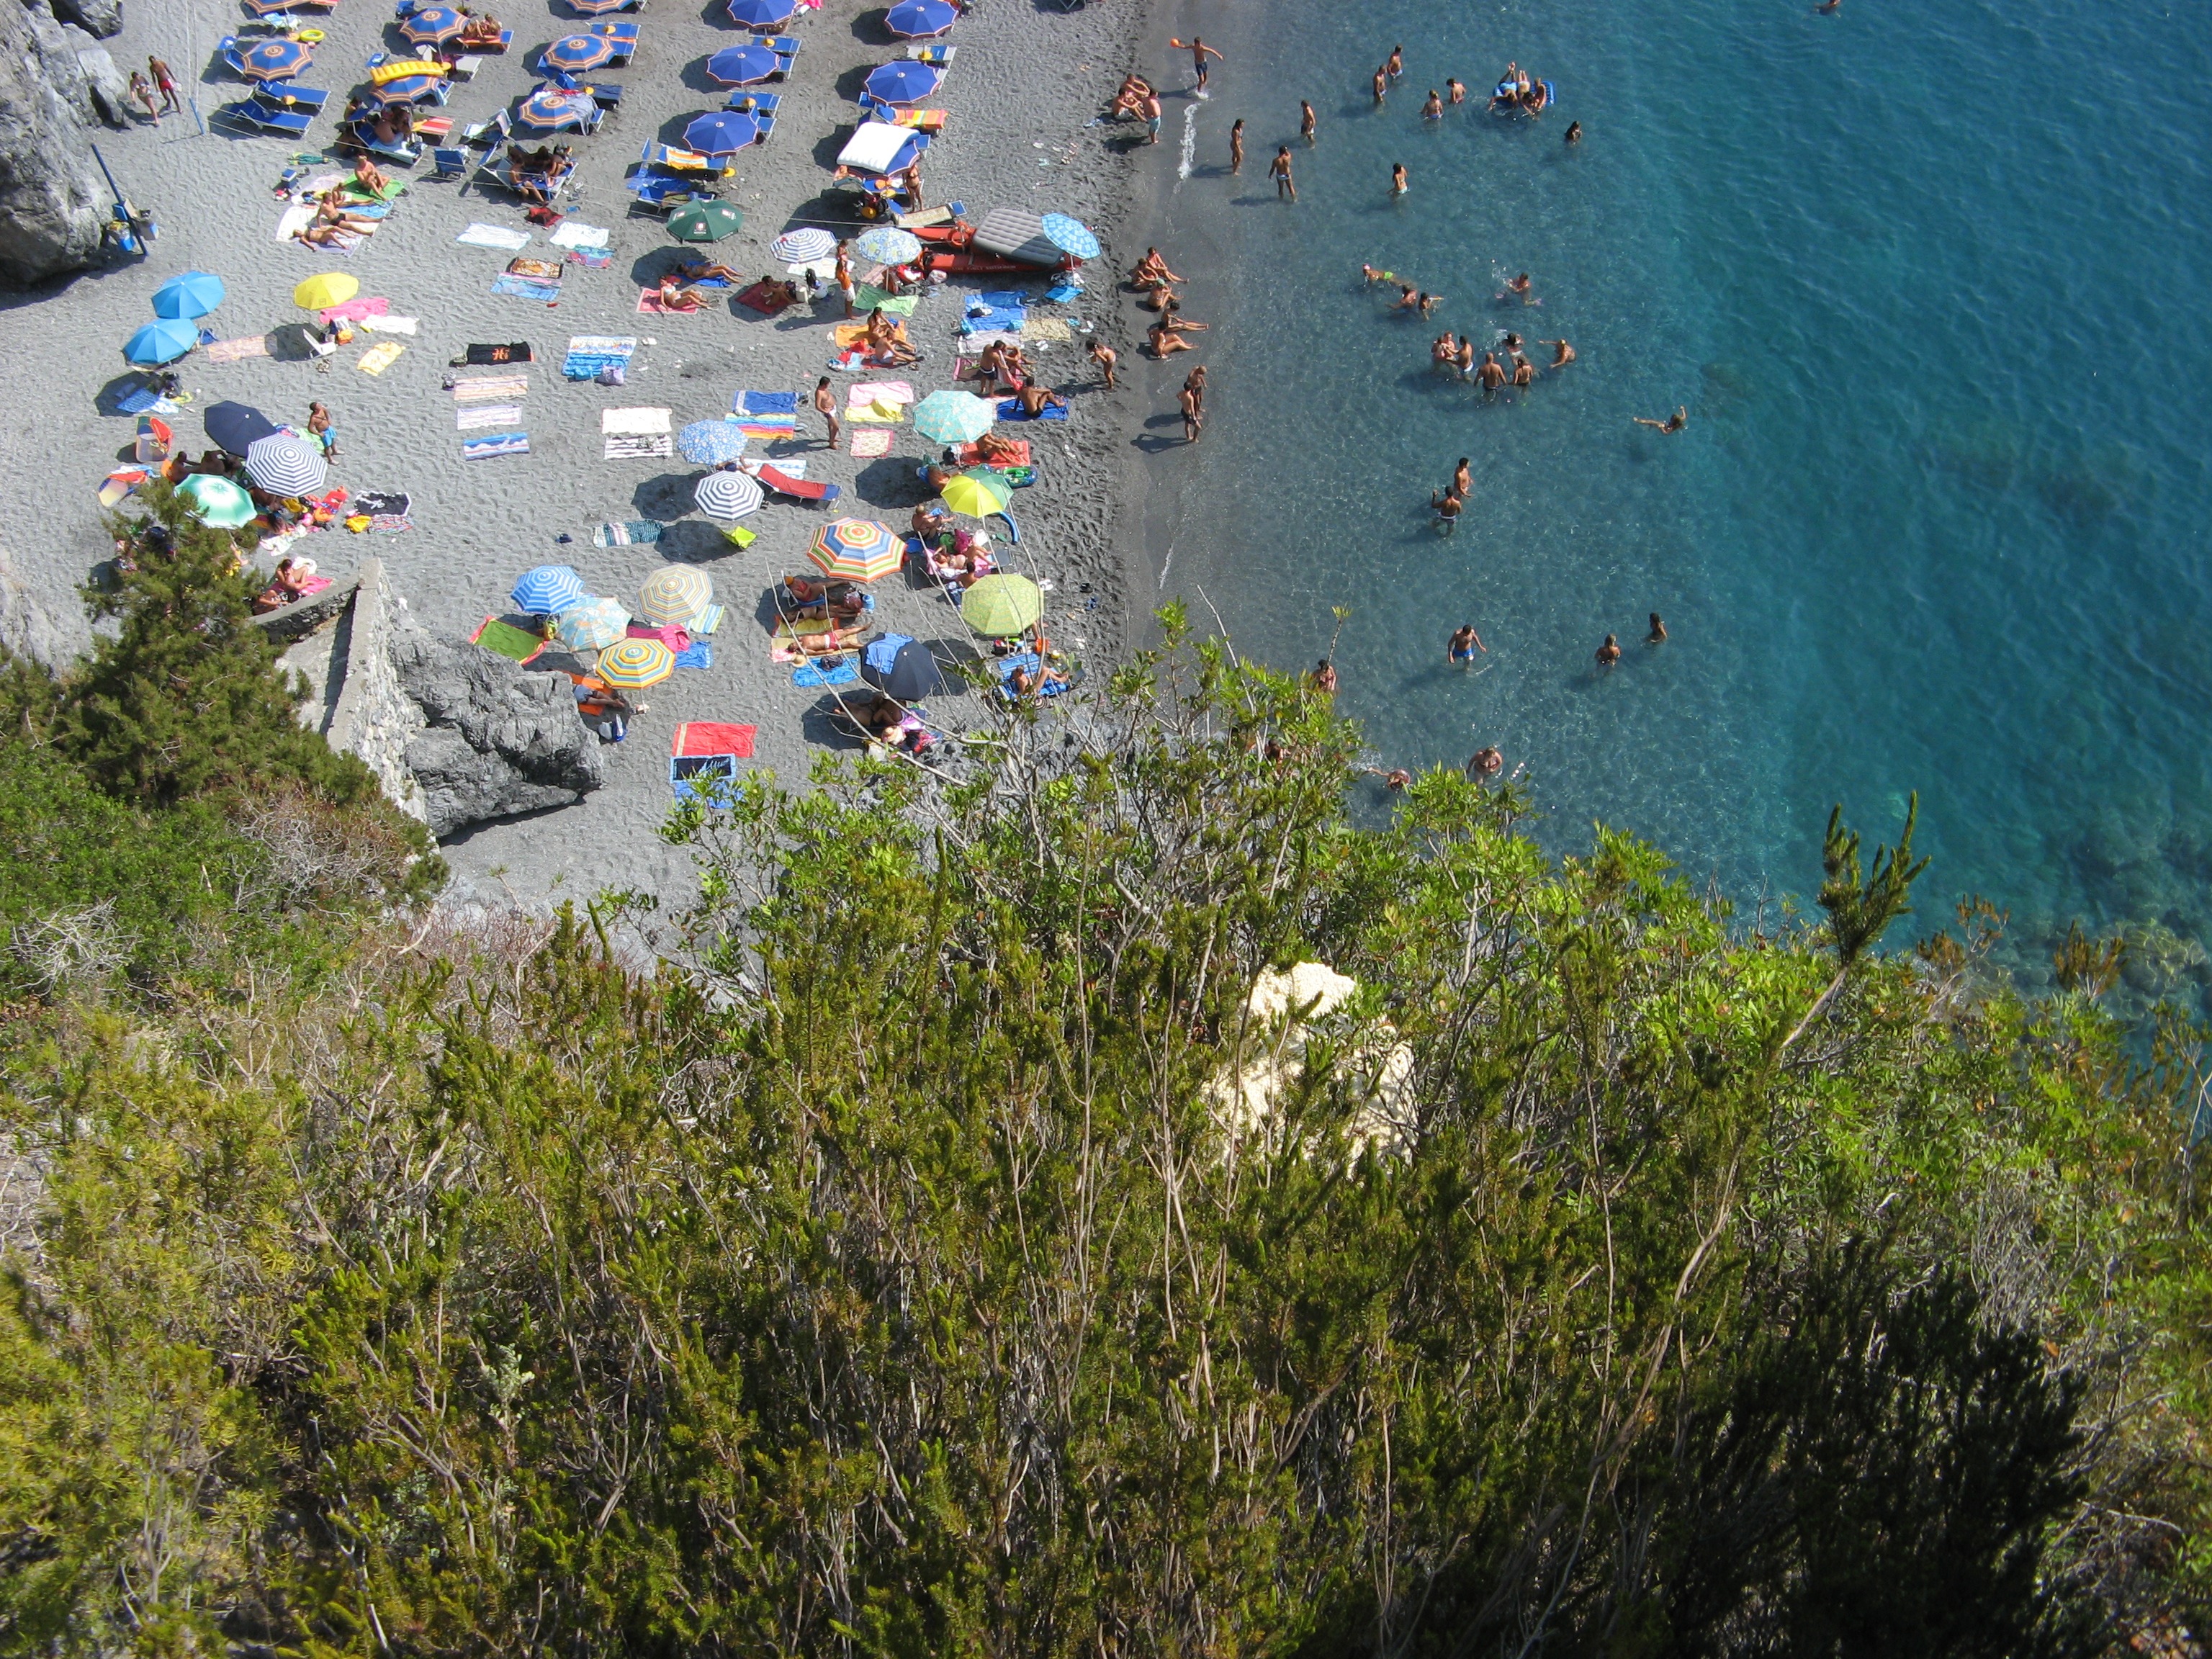
beach, sea, coast, water, sun, flower, summer, terrain, calabria, trees, umbrellas, ecosystem, san nicola arcella